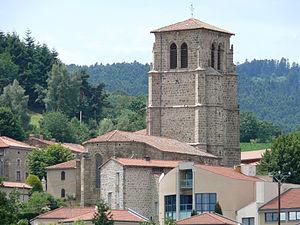
Verrières-en-Forez - Eglise et village
Verrières-en-Forez est une commune française située dans le département de la Loire en région Auvergne-Rhône-Alpes. Elle fait partie de la Communauté d'agglomération Loire Forez.